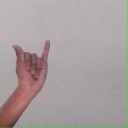
अक्षर: य